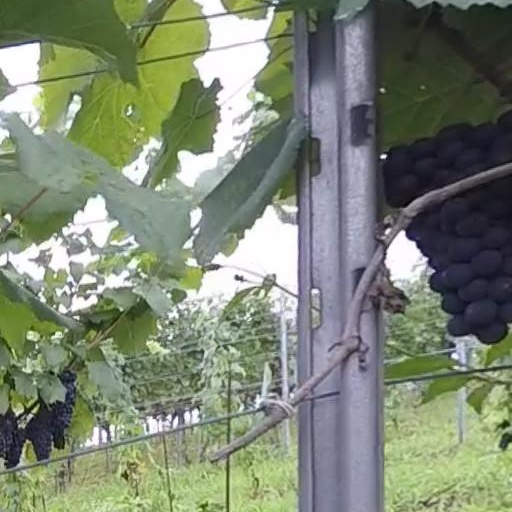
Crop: grape